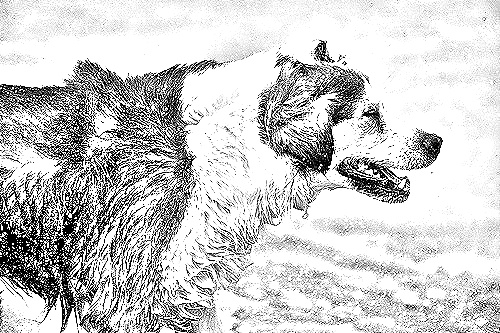
Portrait style: Sketch Portrait